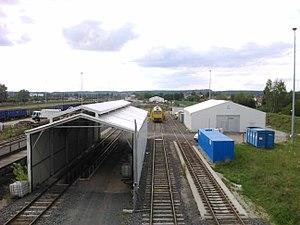
Gare de Réding
La LGV Est européenne, ou ligne nouvelle 6 [phase 1] et ligne nouvelle 8 [phase 2], est une ligne à grande vitesse française, qui relie Vaires-sur-Marne en Seine-et-Marne à Vendenheim dans le Bas-Rhin. Elle est destinée à améliorer les axes de communication entre le Nord-Est de la France, l’Allemagne, la Suisse et le Luxembourg. La ligne s'intègre dans le projet de la magistrale européenne, dont le but est de relier Paris à Budapest par un tracé composé majoritairement de lignes à grande vitesse.